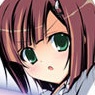
Portrait style: Anime Portrait